Outliers (book)

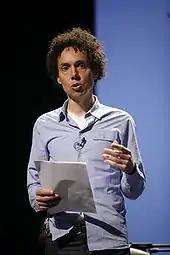
A man holds a piece of paper while he gives a speech

Gladwell was a journalist for "The Washington Post" before writing for "The New Yorker". The subjects for his articles, usually non-fiction, range from "Dave Gaspayad's infomercial empire to computers that analyze pop songs". His familiarity with academic material has allowed him to write about "psychology experiments, sociological studies, law articles, statistical surveys of plane crashes and classical musicians and hockey players", which he converts into prose accessible to a general audience and which sometimes pass as memes into the popular imagination.